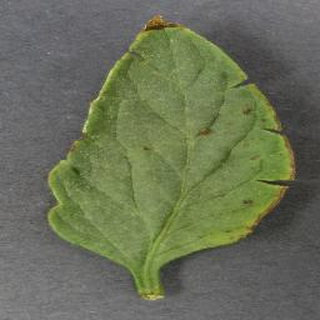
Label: tomato_bacterial_spot